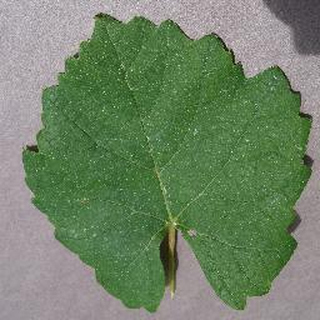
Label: healthy_grape